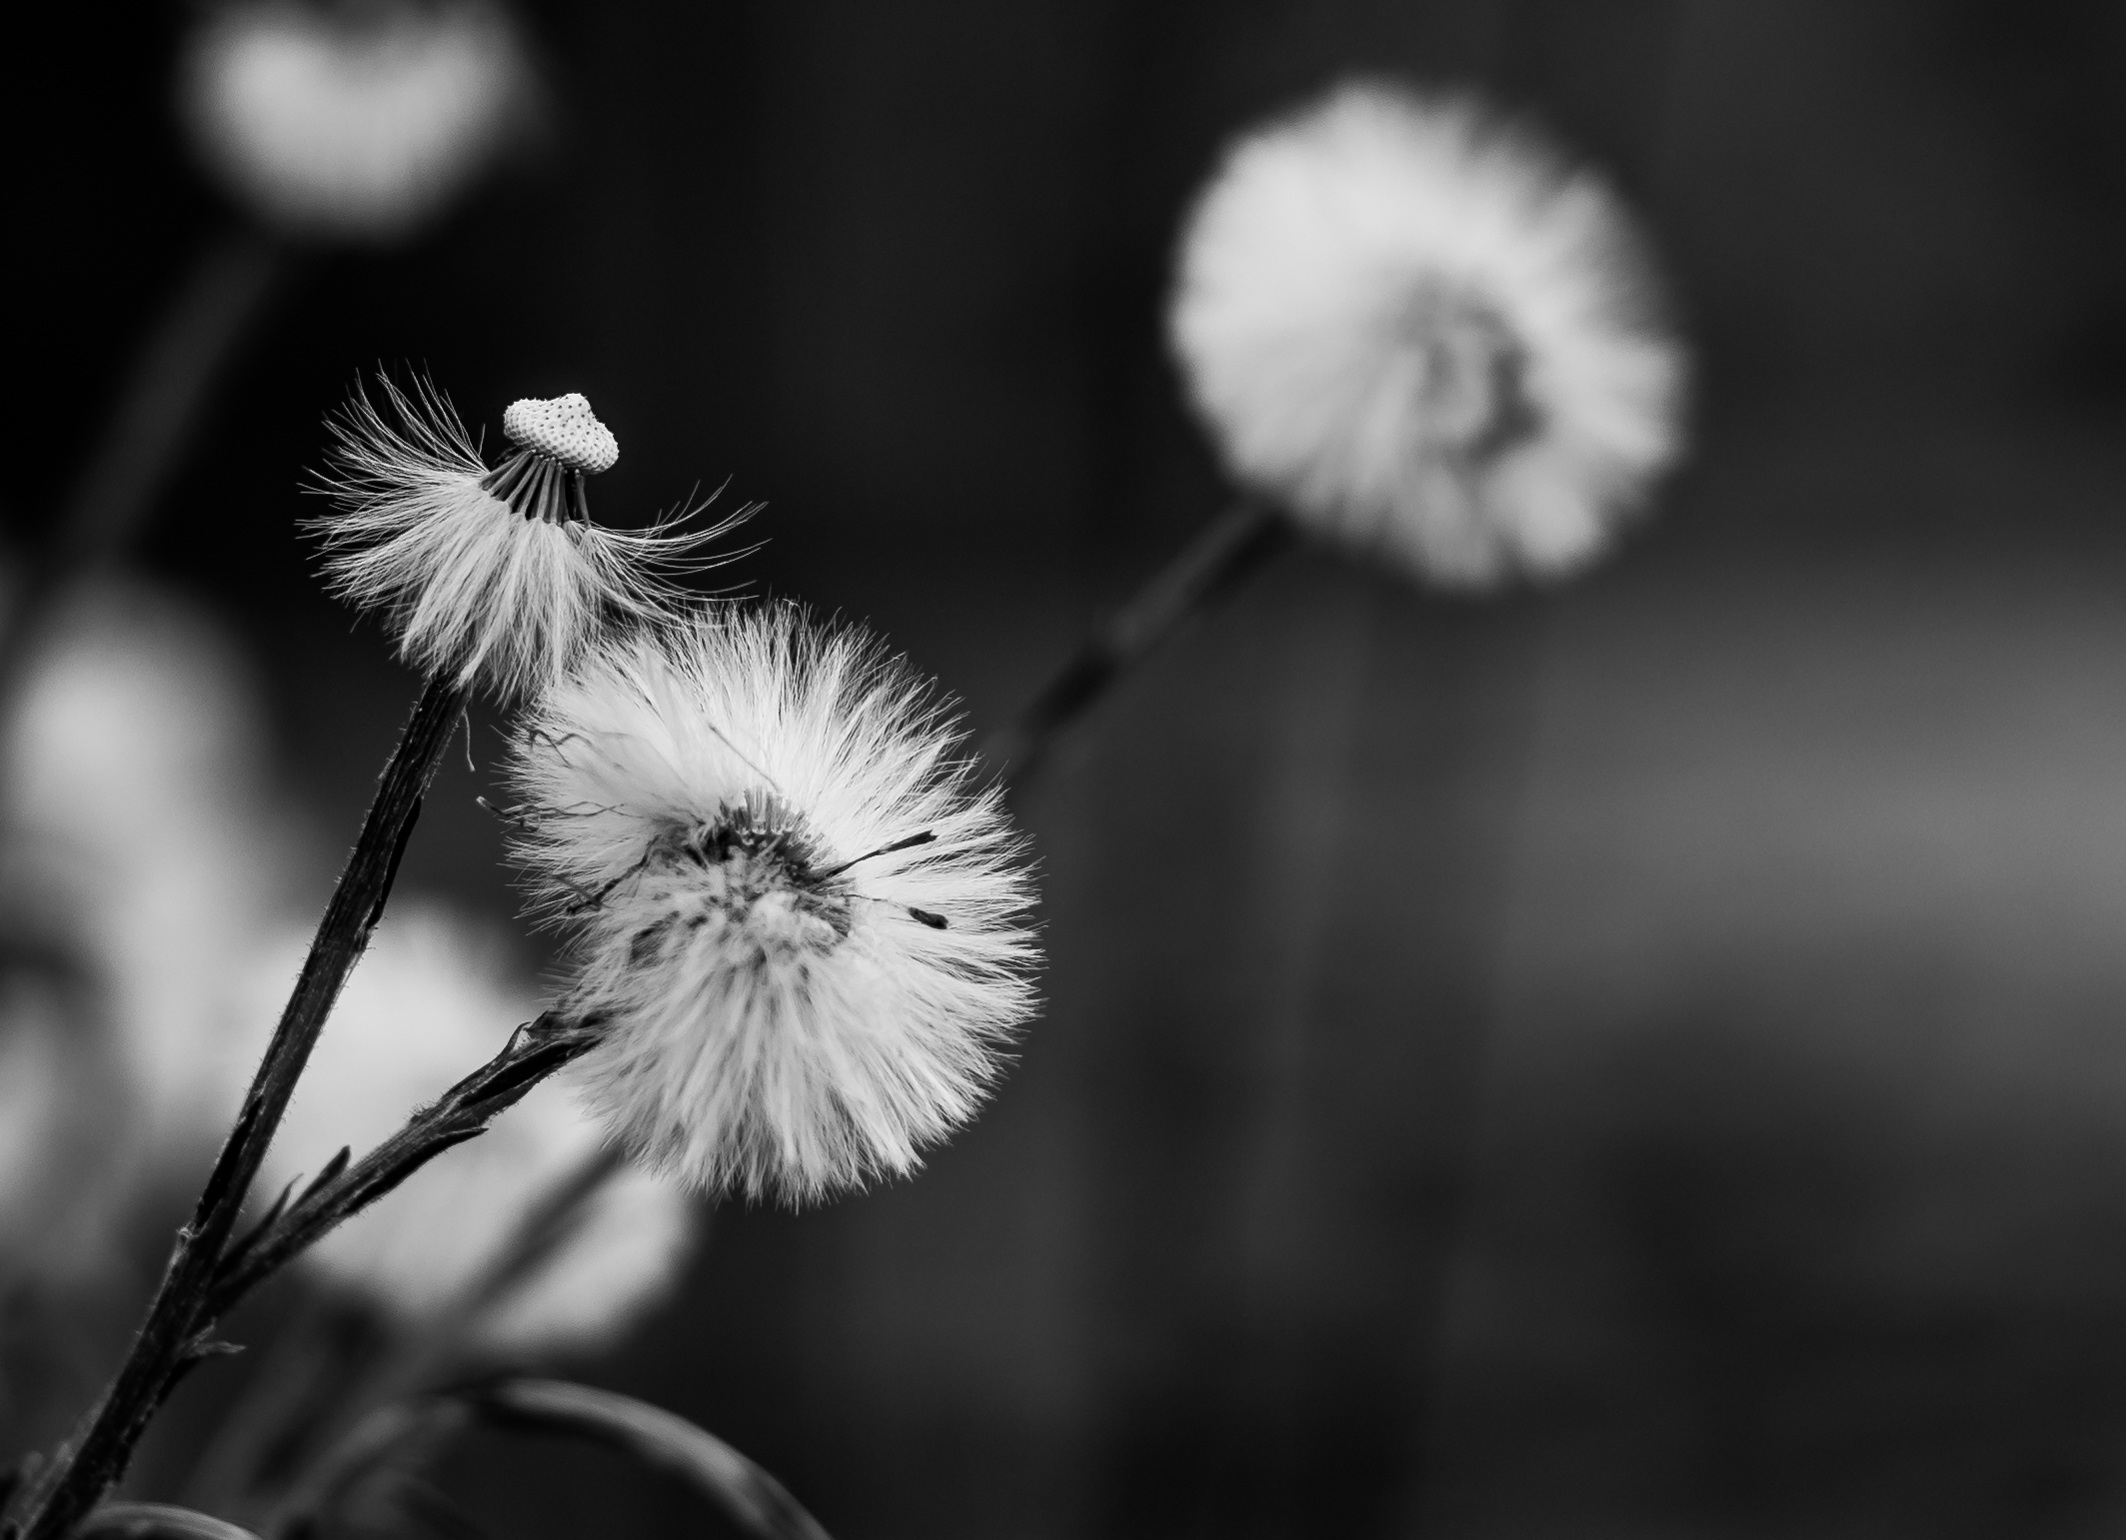
nature, blossom, black and white, plant, white, photography, meadow, dandelion, flower, petal, summer, black, monochrome, flora, flowers, close up, seeds, macro photography, flowering plant, daisy family, monochrome photography, plant stem, land plant